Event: Nepal Earthquake
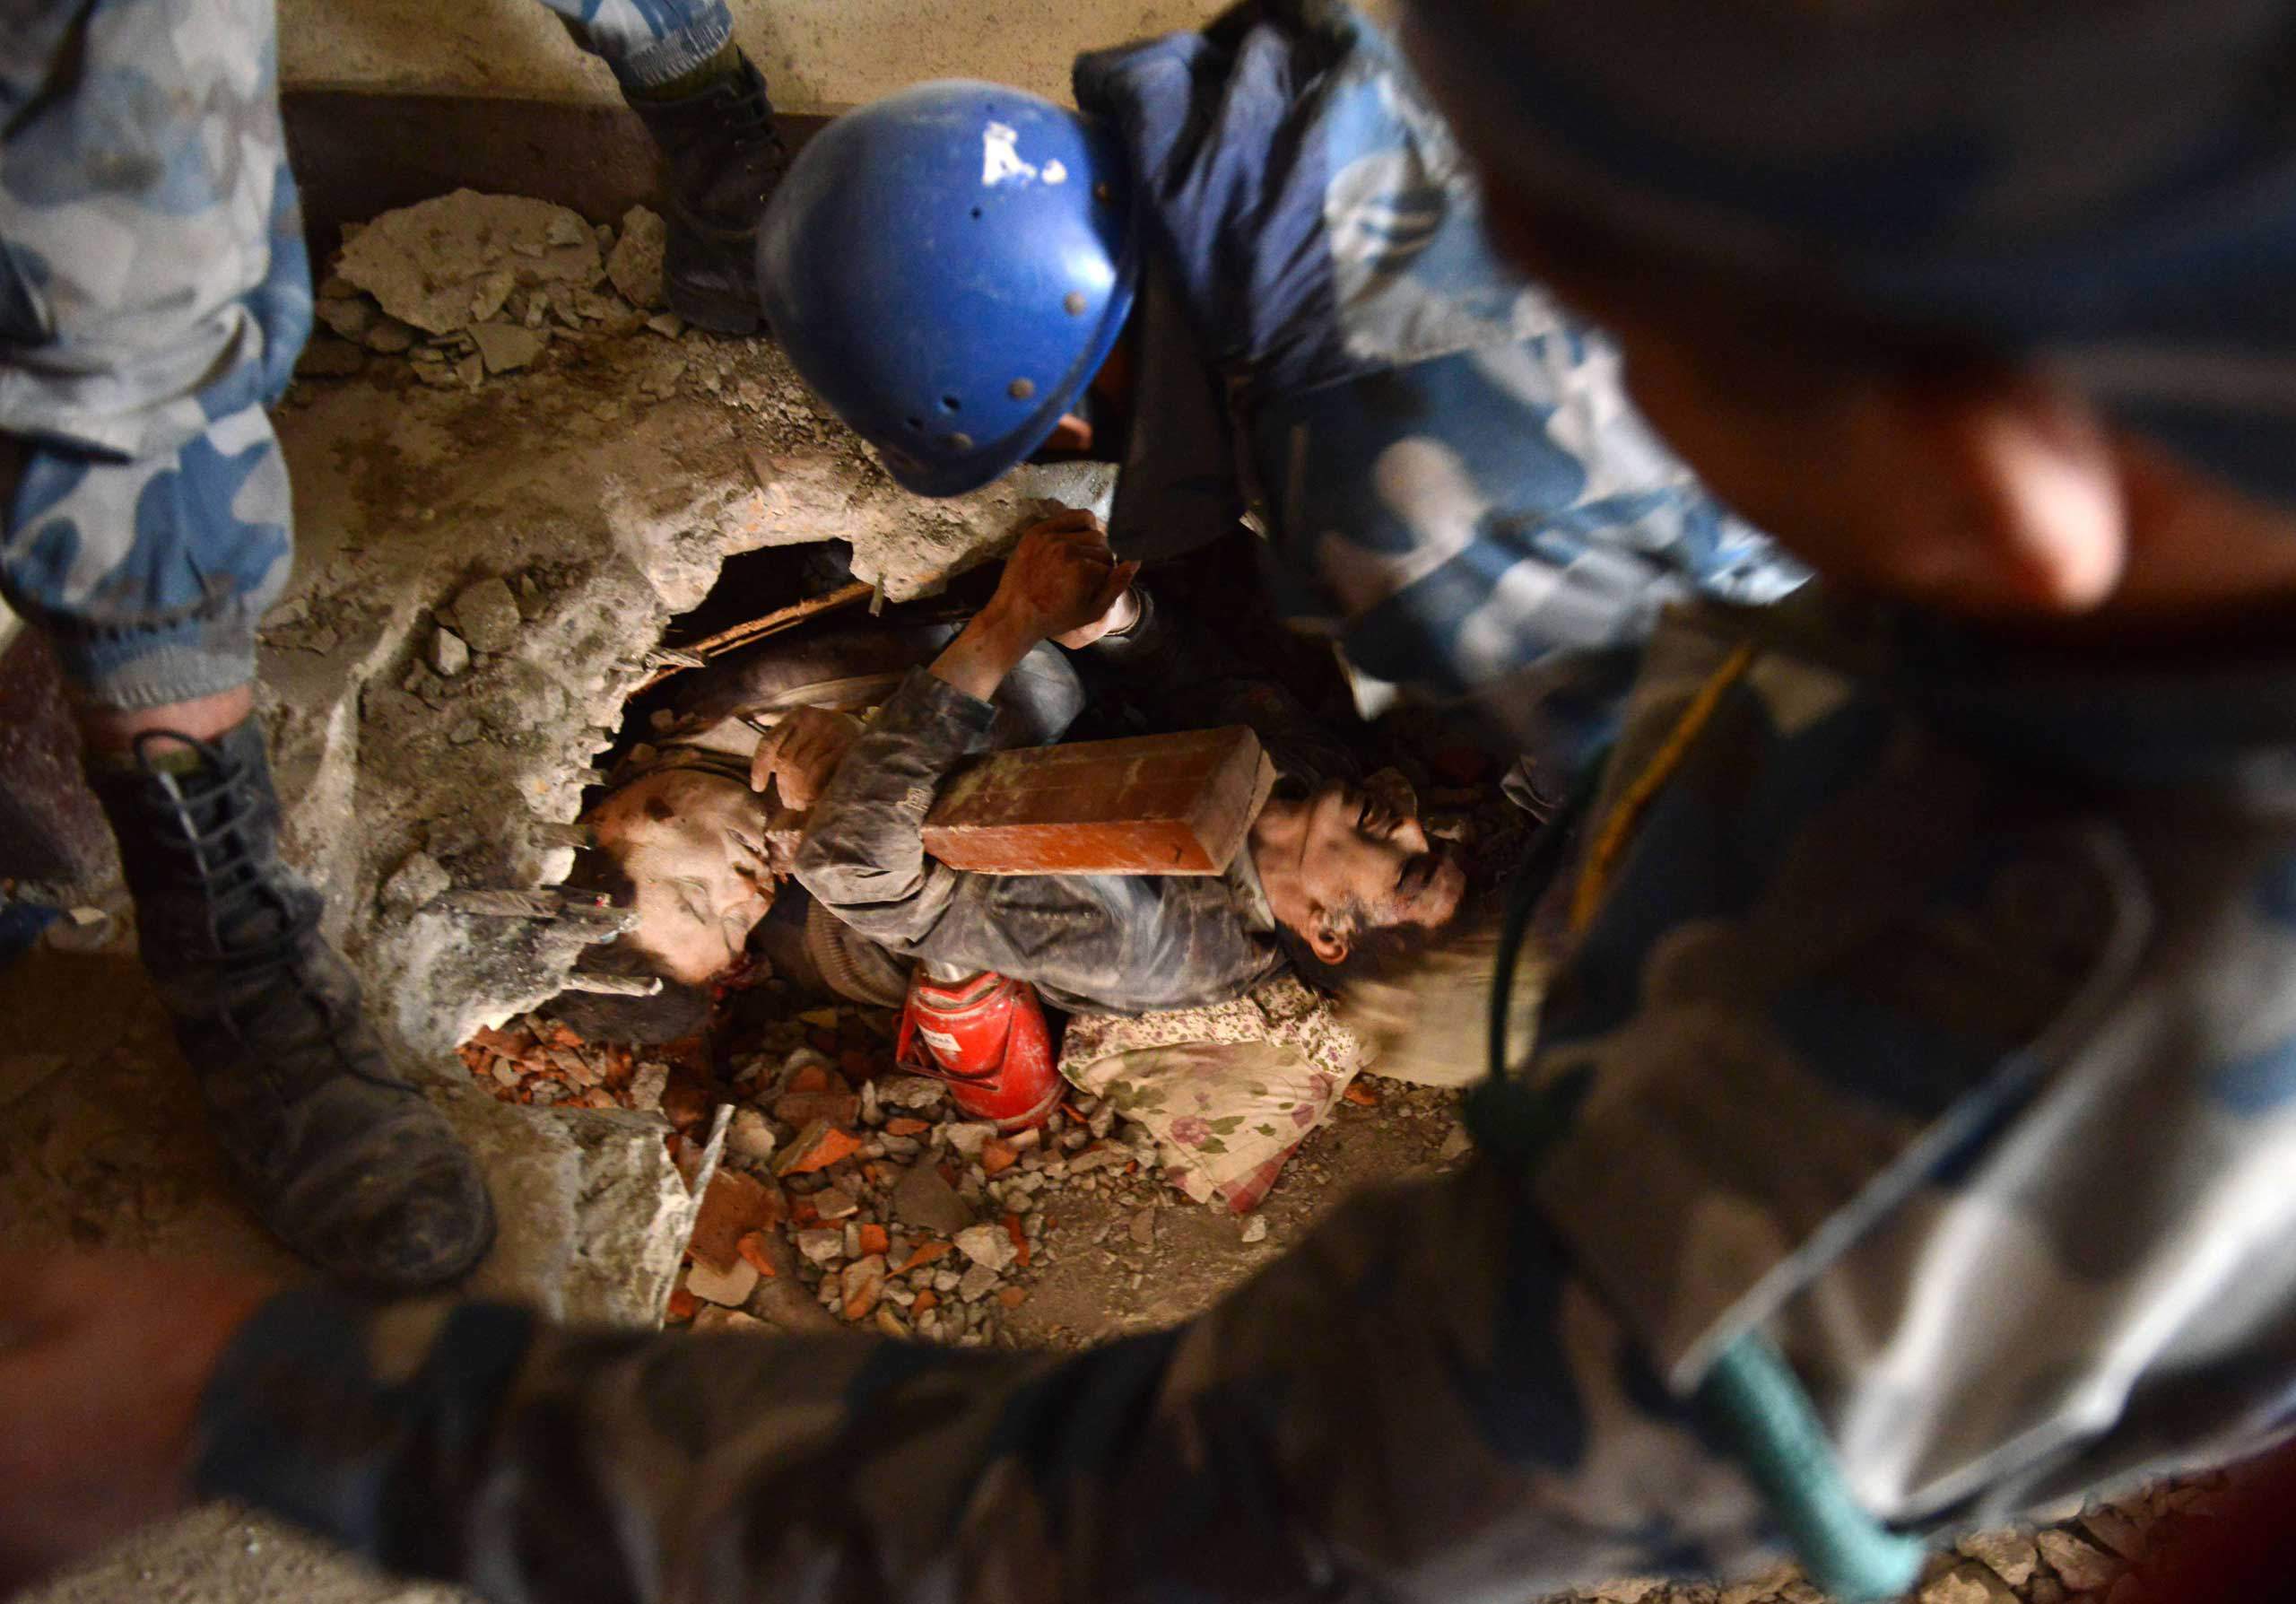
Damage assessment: damage